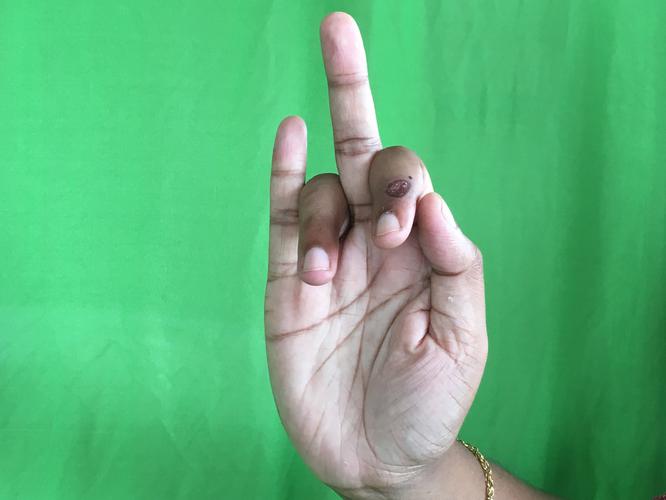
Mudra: Shukatundam
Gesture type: single_hand